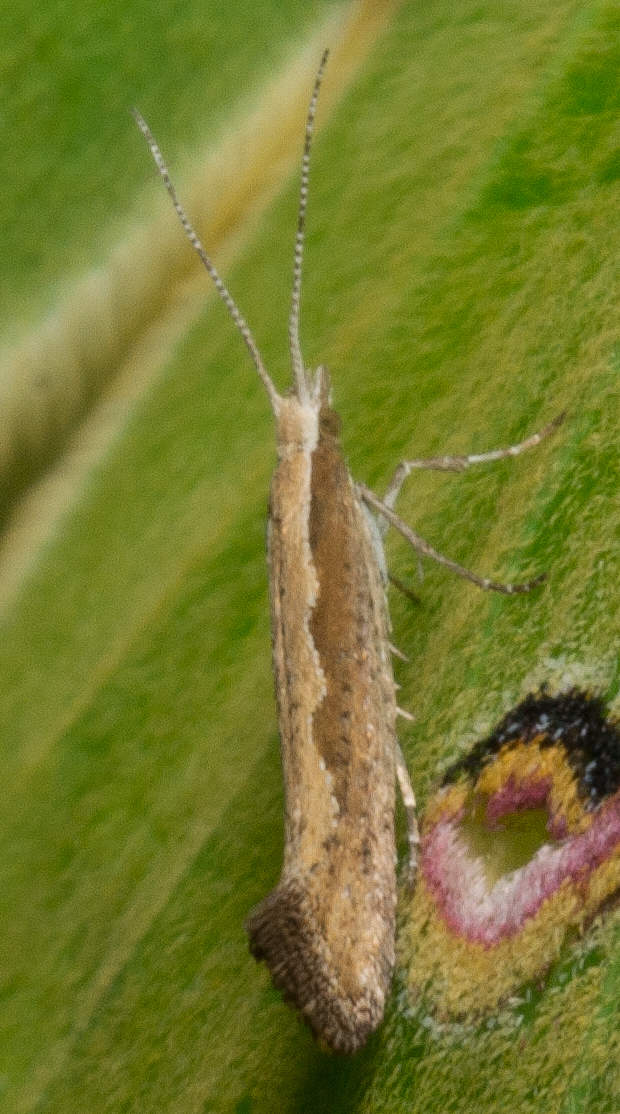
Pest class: diamondback_moth